PBA Tour Bowling 2001

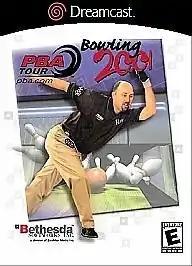

PBA Tour Bowling 2001 is a 2000 bowling sports-based video game developed and published by Bethesda Softworks. The game is licensed by the Professional Bowlers Association.